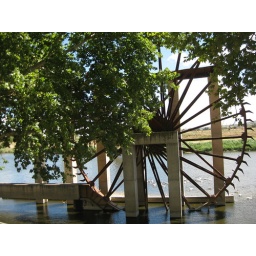
A huge water wheel we found in some old dirty park.....